Sana Station

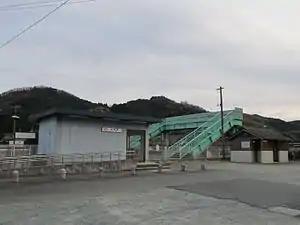
Sana Station

is a passenger railway station located in the town of Taki, Taki District, Mie Prefecture, Japan, operated by Central Japan Railway Company (JR Tōkai).